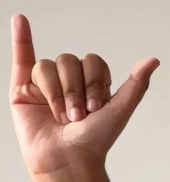
ASL sign: Y